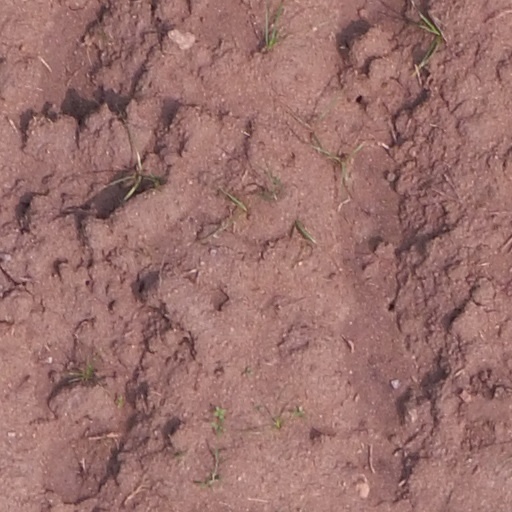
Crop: maize; corn